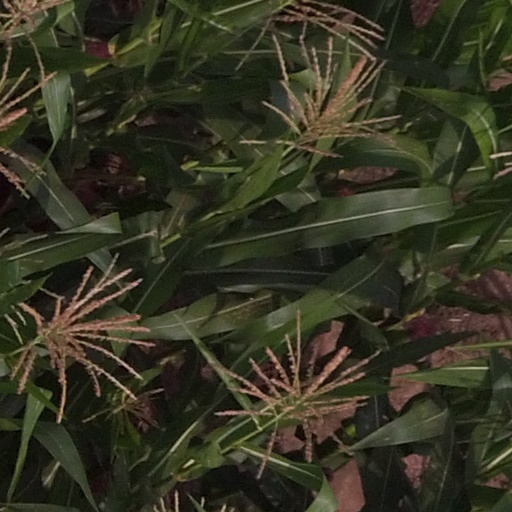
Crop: maize; corn